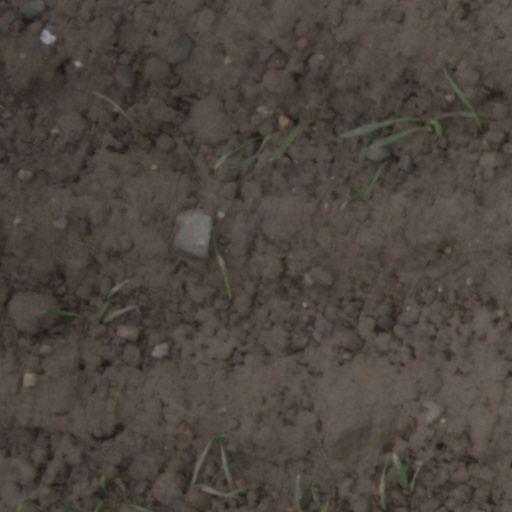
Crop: wheat